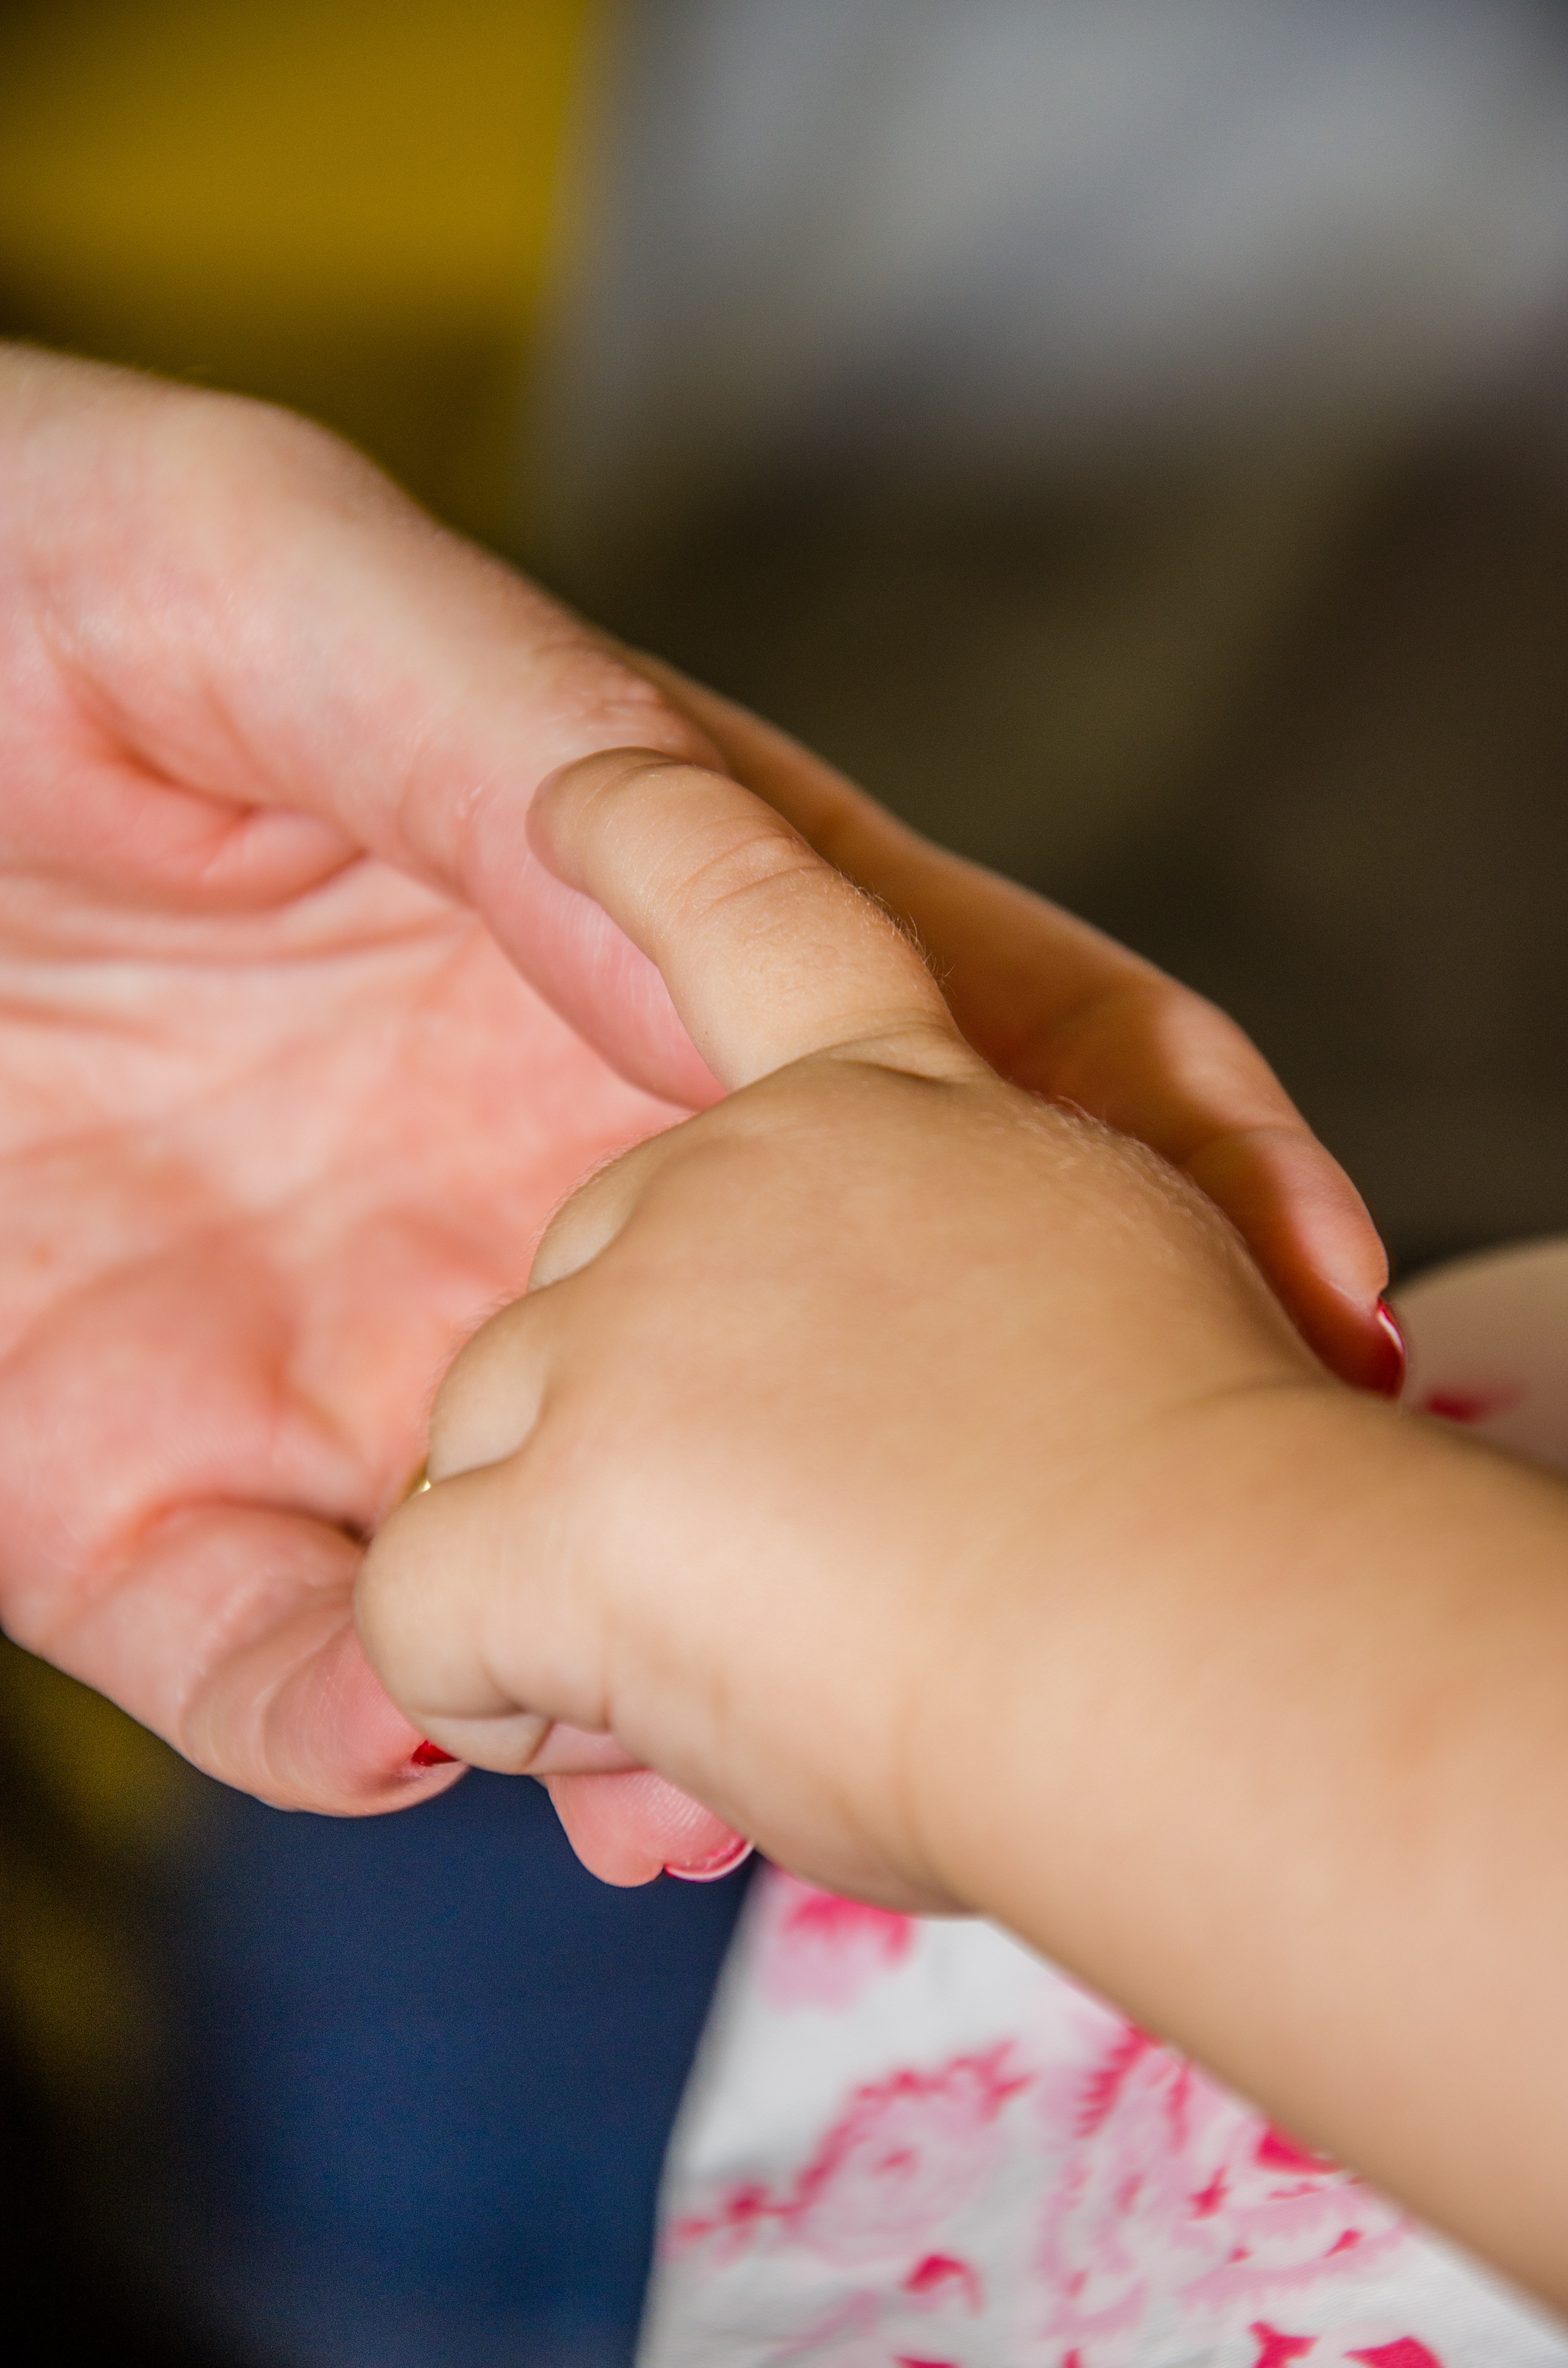
hand, person, time, leg, love, finger, child, arm, baby, muscle, life, mouth, close up, human body, face, happiness, infant, skin, uni, linda, sense